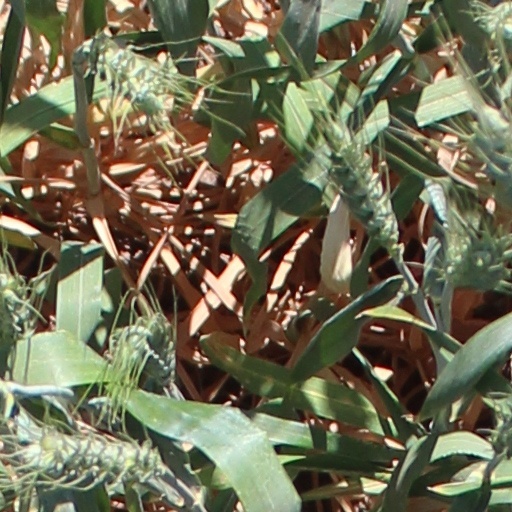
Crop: wheat